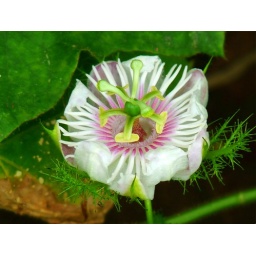
Little flower near my house